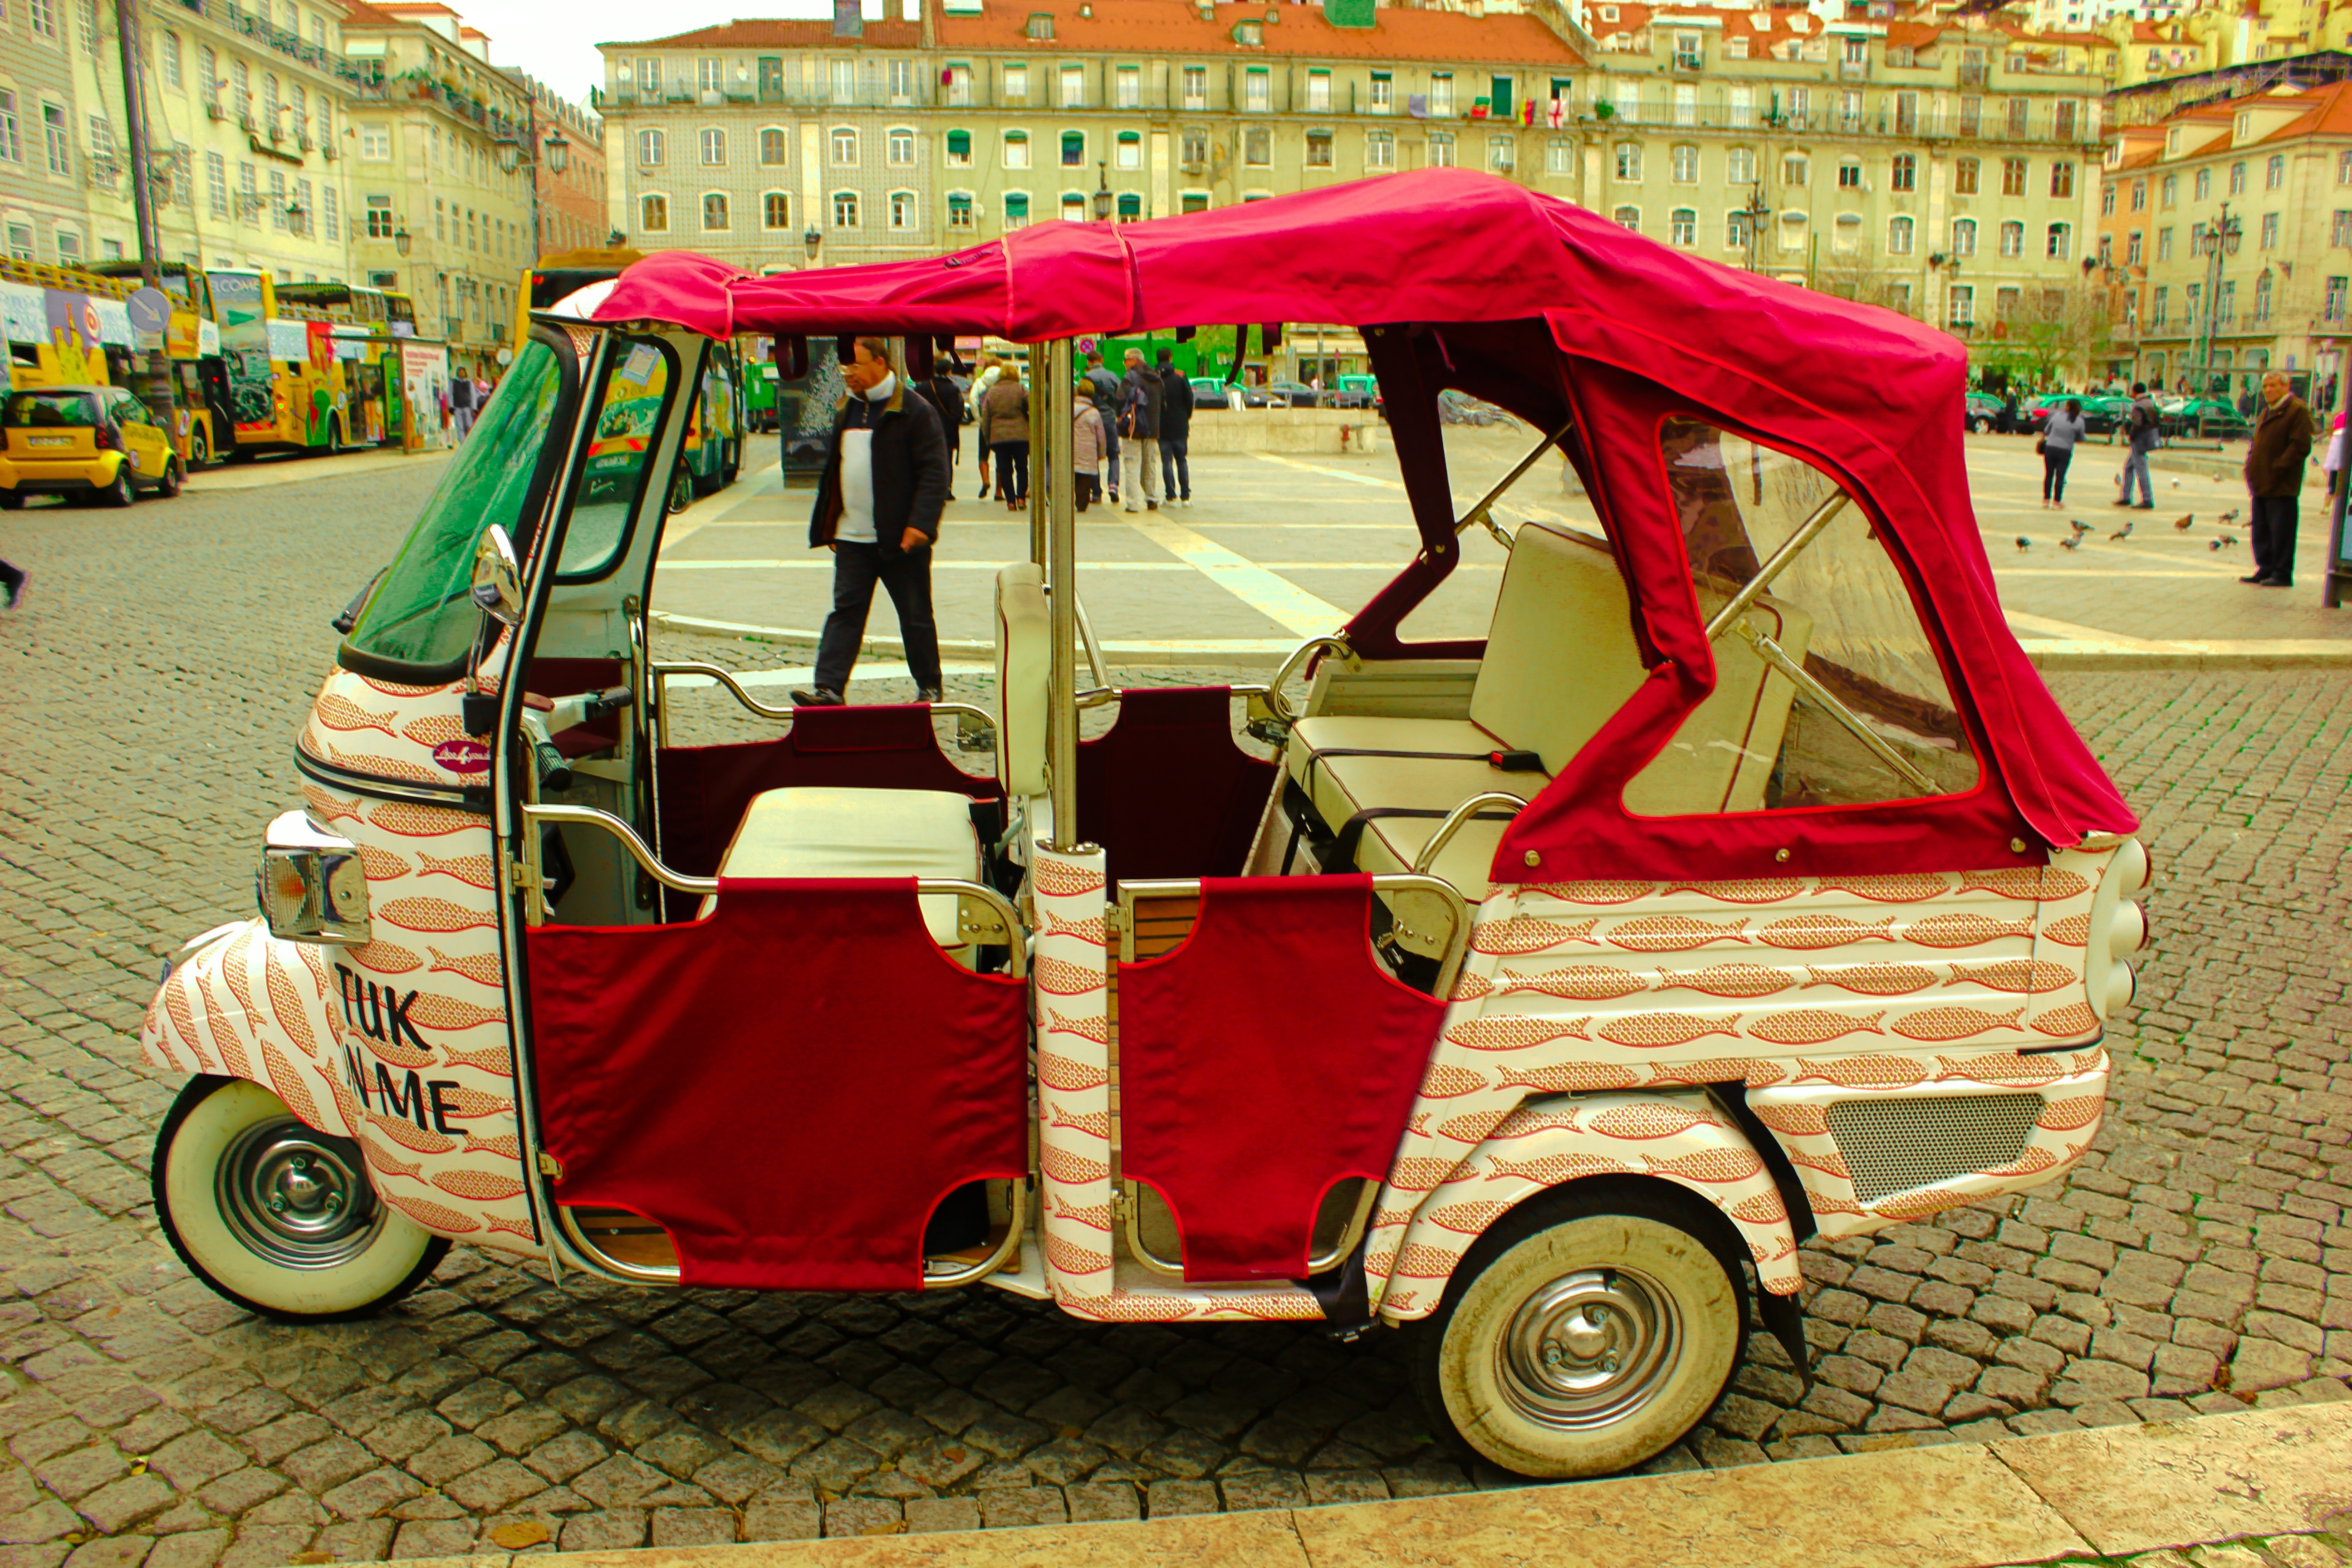
car, cart, taxi, vehicle, machine, tourism, portugal, lisbon, rickshaw, land vehicle, tourist car